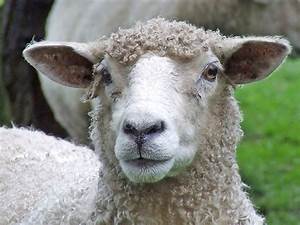
Label: sheep